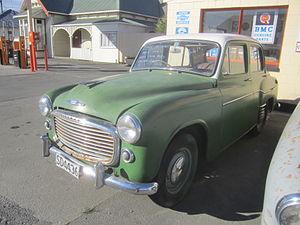
La Hillman Minx est une voiture familiale de taille moyenne produite par la marque anglaise Hillman, entre 1931 et 1970. Il y eut de nombreuses versions de la Minx au cours de cette période, ainsi que des variantes rebadgées vendues par Humber, Singer, et Sunbeam.